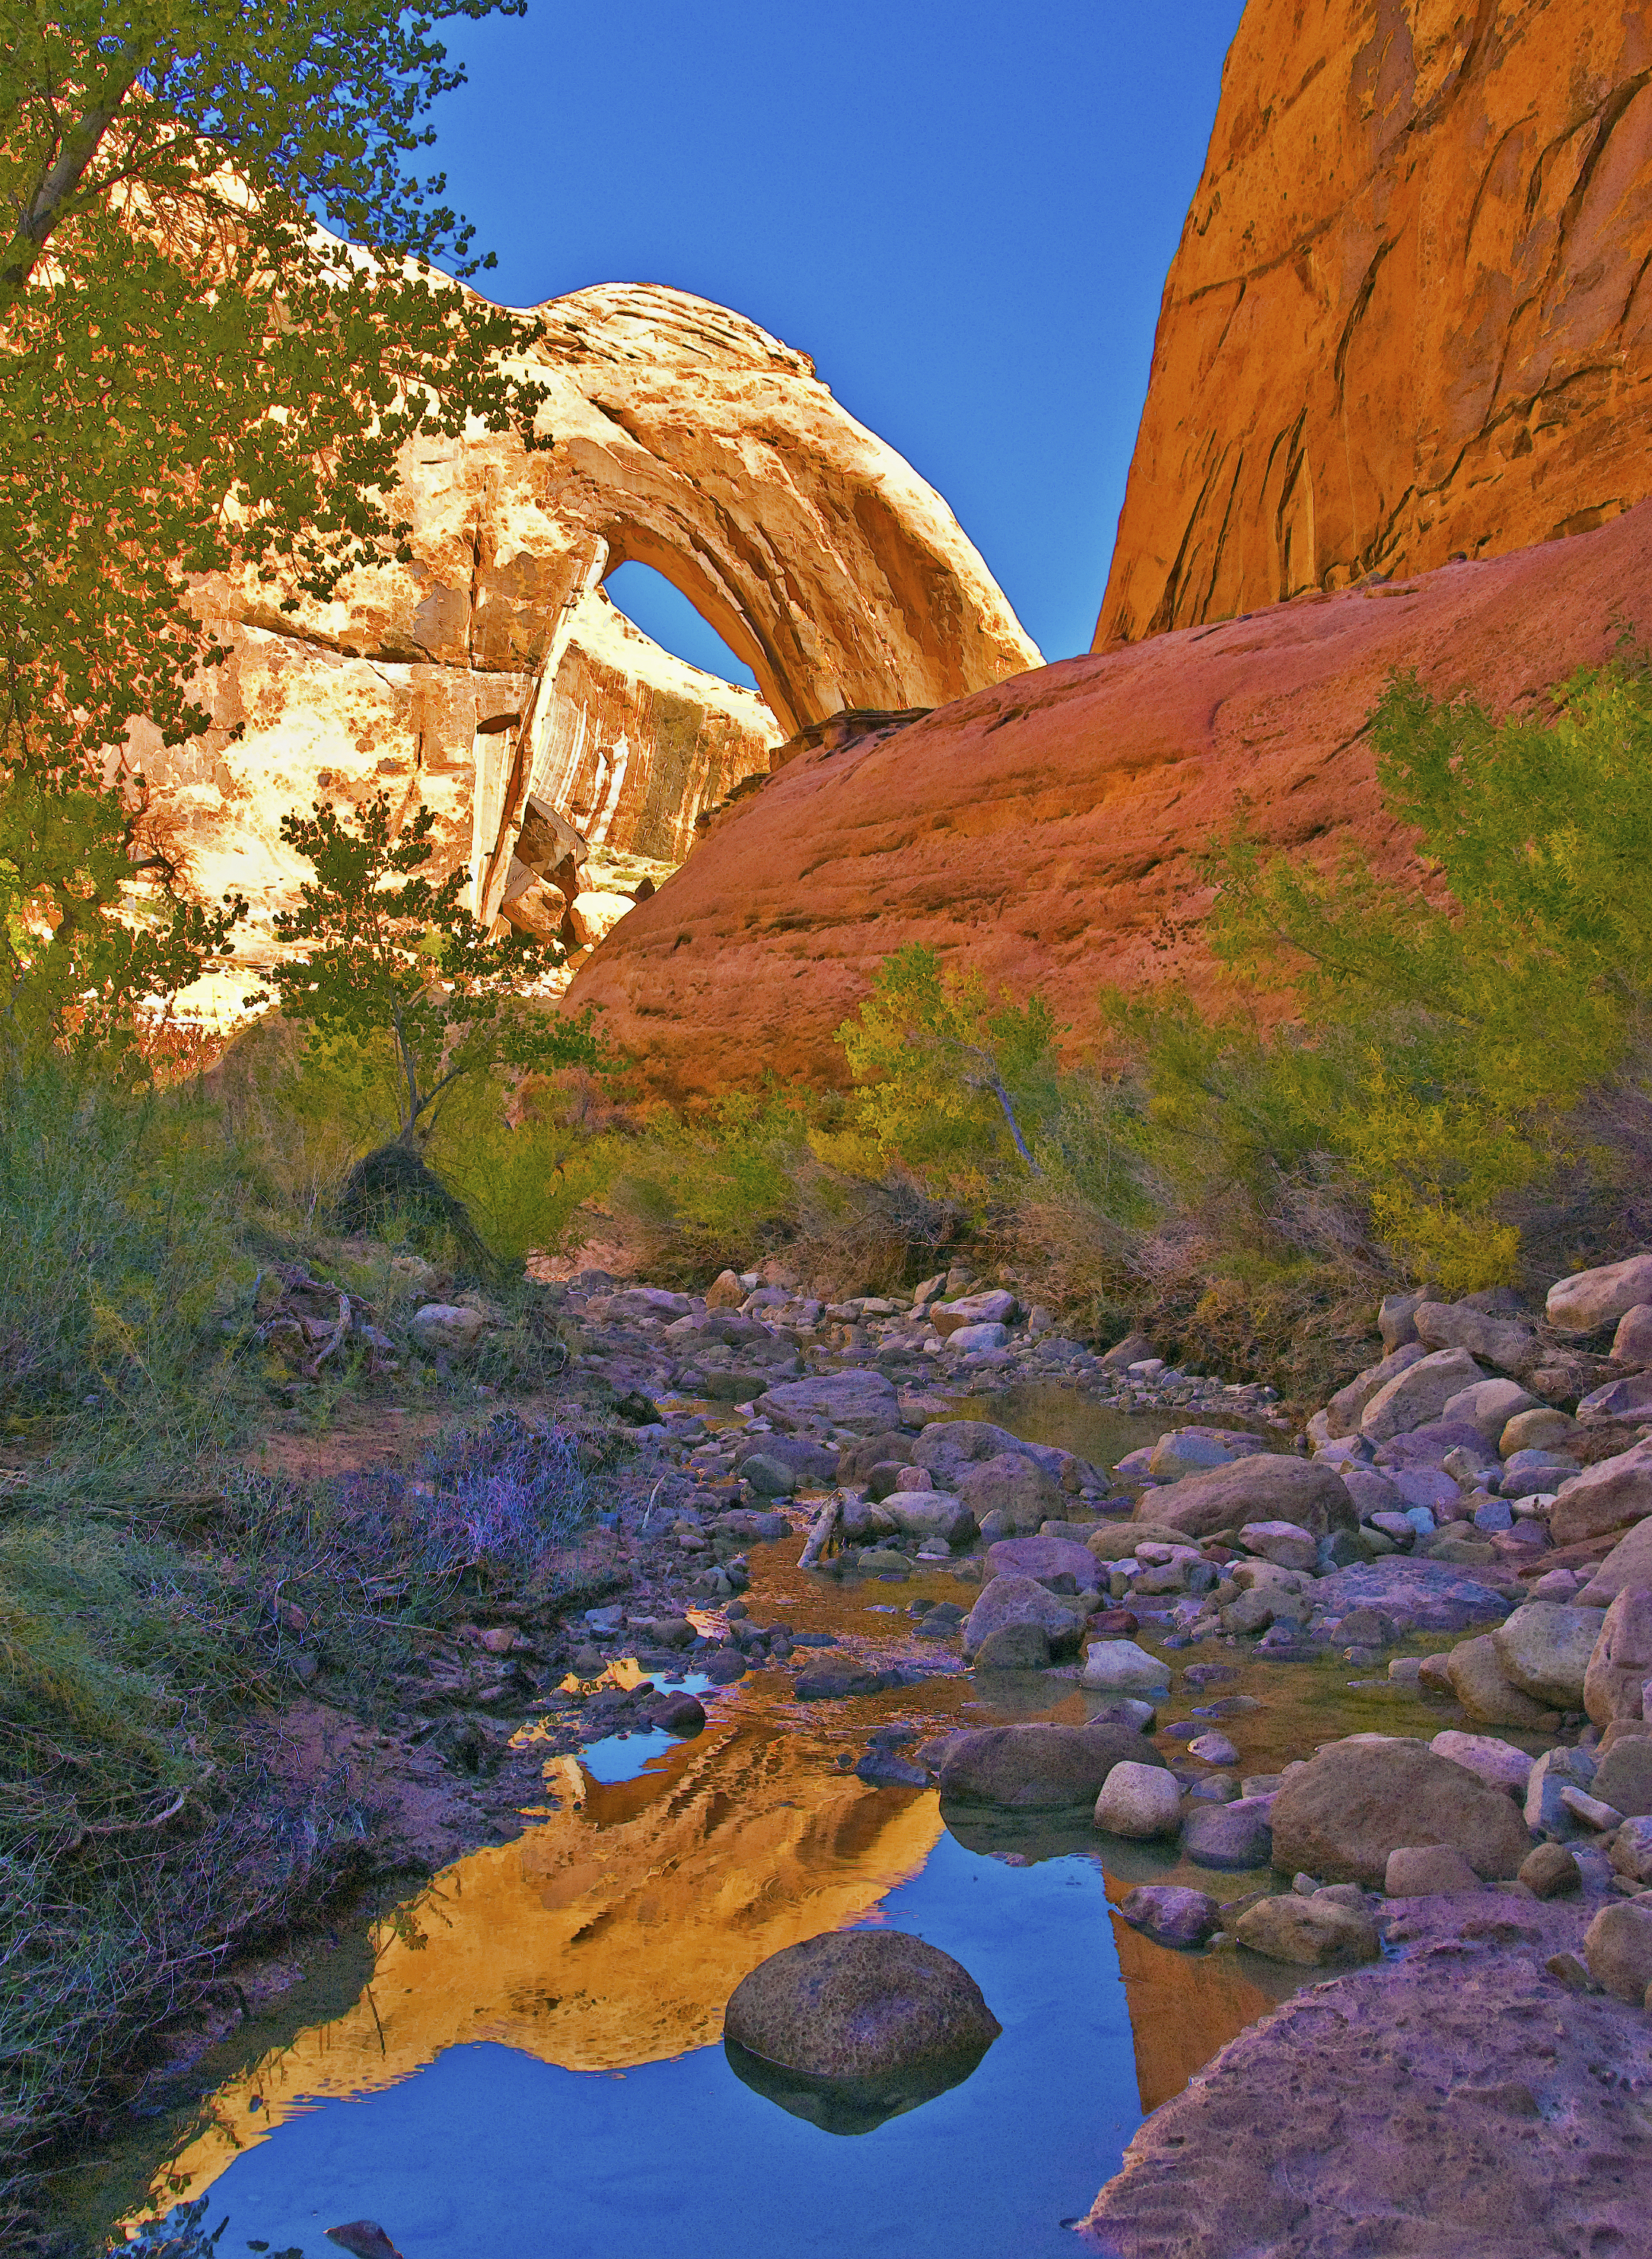
landscape, tree, rock, wilderness, mountain, leaf, flower, river, valley, formation, reflection, autumn, canyon, national park, geology, plateau, ecosystem, photocontesttnc09, landform